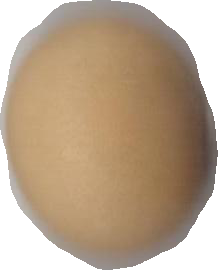
Variety: Anjasmoro